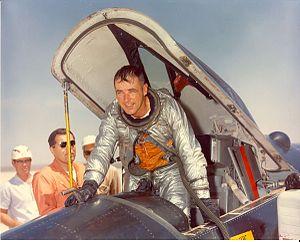
Robert Michael White est un pilote américain de X-15 né le 6 juillet 1924 et mort le 17 mars 2010.